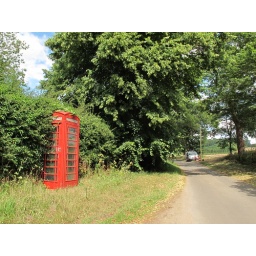
telephone box in the hedge